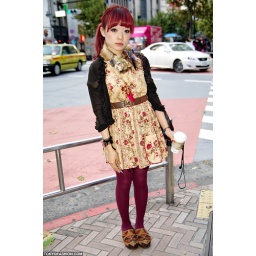
A pretty Japanese girl with red hair and red stockings on the street in Shibuya.